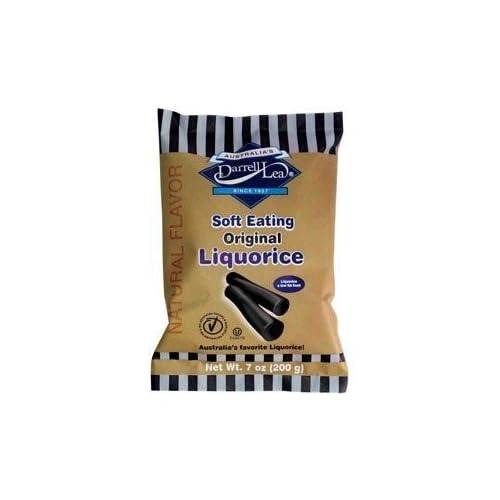
Item Name: Darrell Lea Original (Black) Soft Eating Liquorice, 7-Ounce Bags (Pack of 8) ( Value Bulk Multi-pack)
Value: 7.0
Unit: Fl Oz

Price: 5.83